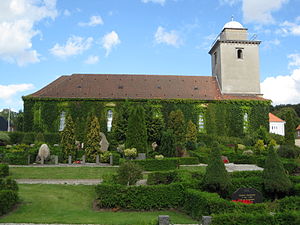
Sankt Pauls Kirke (Hadsten)
Sankt Pauls Kirke
Sct. Pauls Kirke i Hadsten.
Sankt Pauls Kirke er beliggende i centrum af Hadsten.